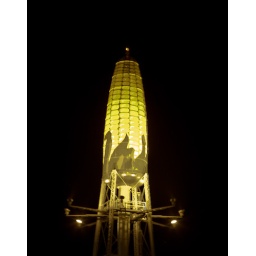
Corn cob water tower in Rochester MN at night. It is 151 feet tall.